Caroline Freeman

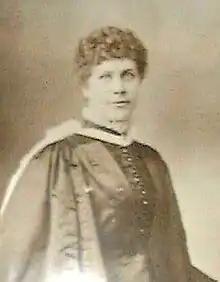
Caroline Freeman in graduate robes

In 1897, Freeman opened a second Girton College in Latimer Square, Christchurch, also with 60 pupils. The Christchurch school was a large building with a stage, with imported casts for models for drawing classes, a 2,000 volume library and Yagg's anatomical studies of the human body. The schools were popular with parents. They gave moral guidance and were excellent finishing schools. They also prepared some of the pupils for tertiary study, after which they would go on to be secondary school teachers.